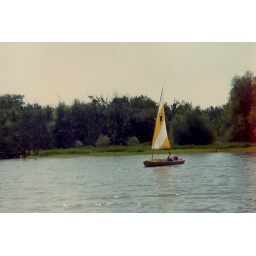
frankie resting in sailboat at wu lake